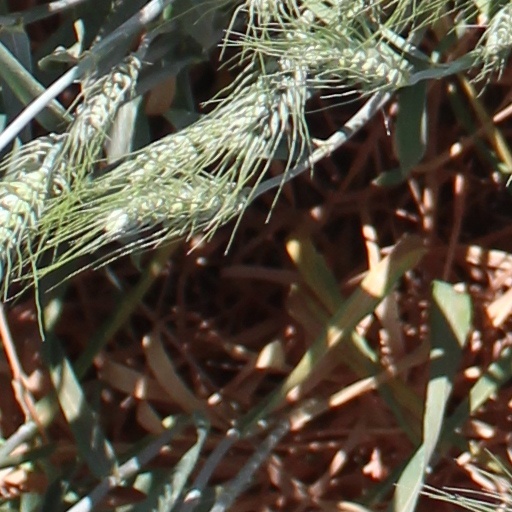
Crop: wheat